Van

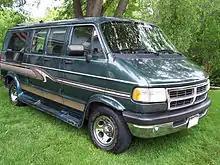
Full-size Dodge Ram van in the United States

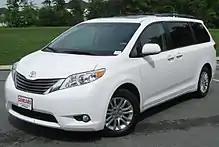
Toyota Sienna minivan in the United States

In the United States, a "van" can also refer to a box-shaped trailer or semi-trailer used to carry goods. In this case, there is a differentiation between a "dry van", used to carry most goods, and a refrigerated van, or "reefer", used for cold goods. A railway car used to carry baggage is also called a "van".